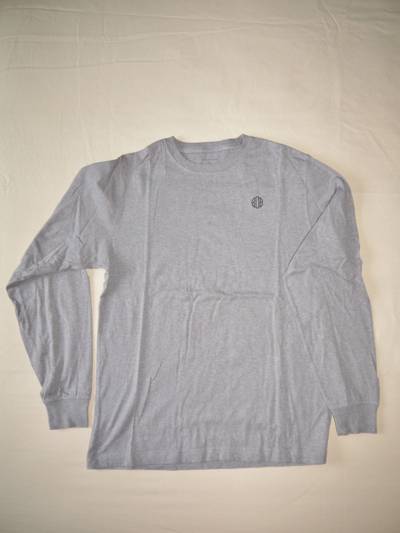
Waste category: clothes